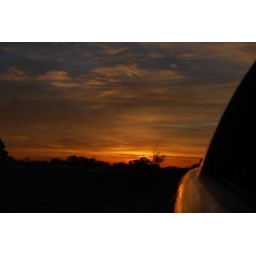
This was taken through the driver's side mirror in my car